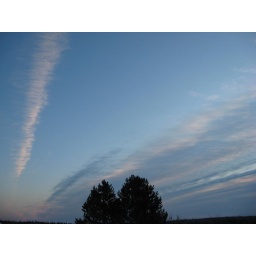
Clouds over pine trees